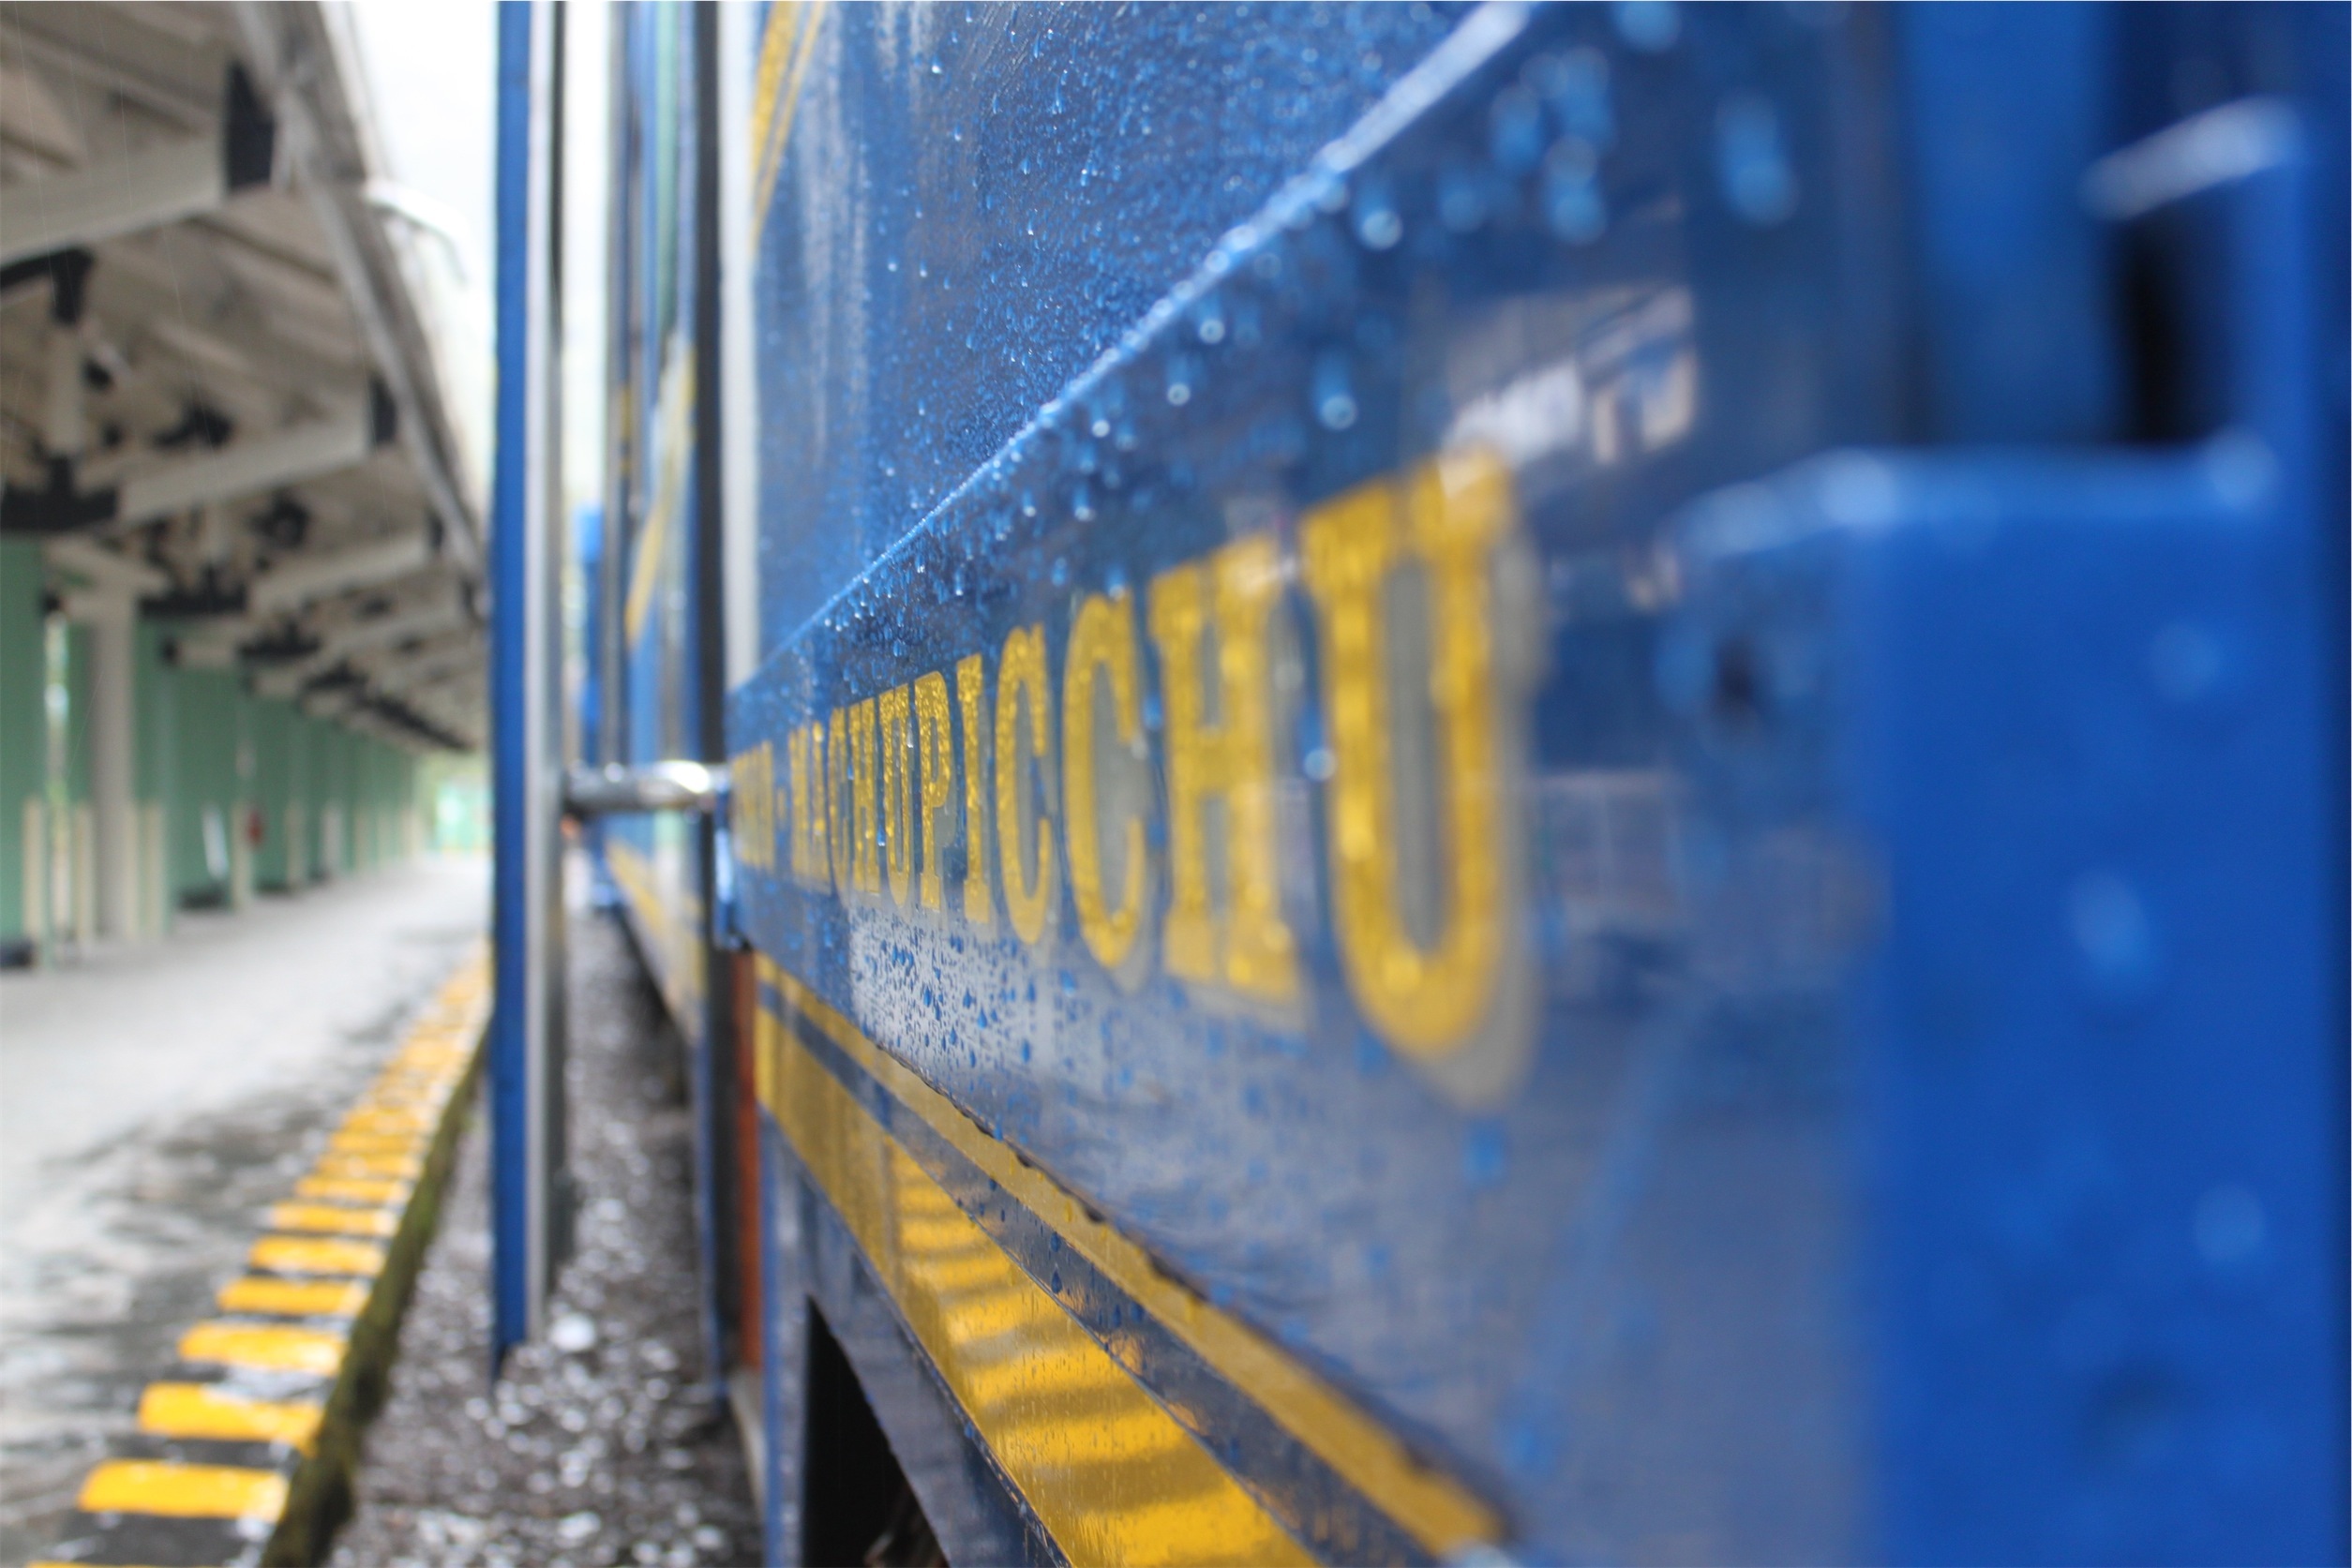
track, railway, railroad, train, travel, transportation, transport, vehicle, station, electricity, public transport